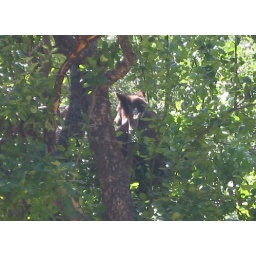
Bear in apple tree at Ahwahnee Lodge 8-18-2008